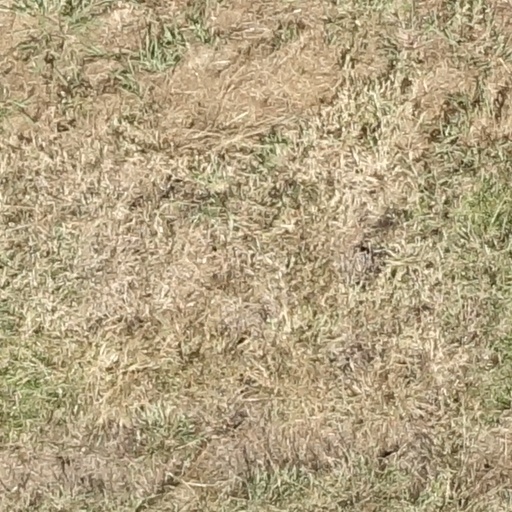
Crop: sorghum